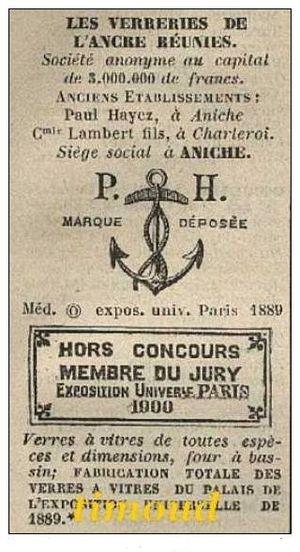
ANICHE VERRERIES DE L'ANCRE REUNIES
Les verreries Ducret furent fondées en 1873. Rachetées en 1882 par Paul Hayez, devenu sénateur, la verrerie est reprise en 1900 par une nouvelle société Les verreries de l'Ancre réunies pour être fermée en 1908 par la société des vitres et glaces d'Aniche. Enfin, le foncier fut racheté en 1911 par la Compagnie des mines d'Aniche.